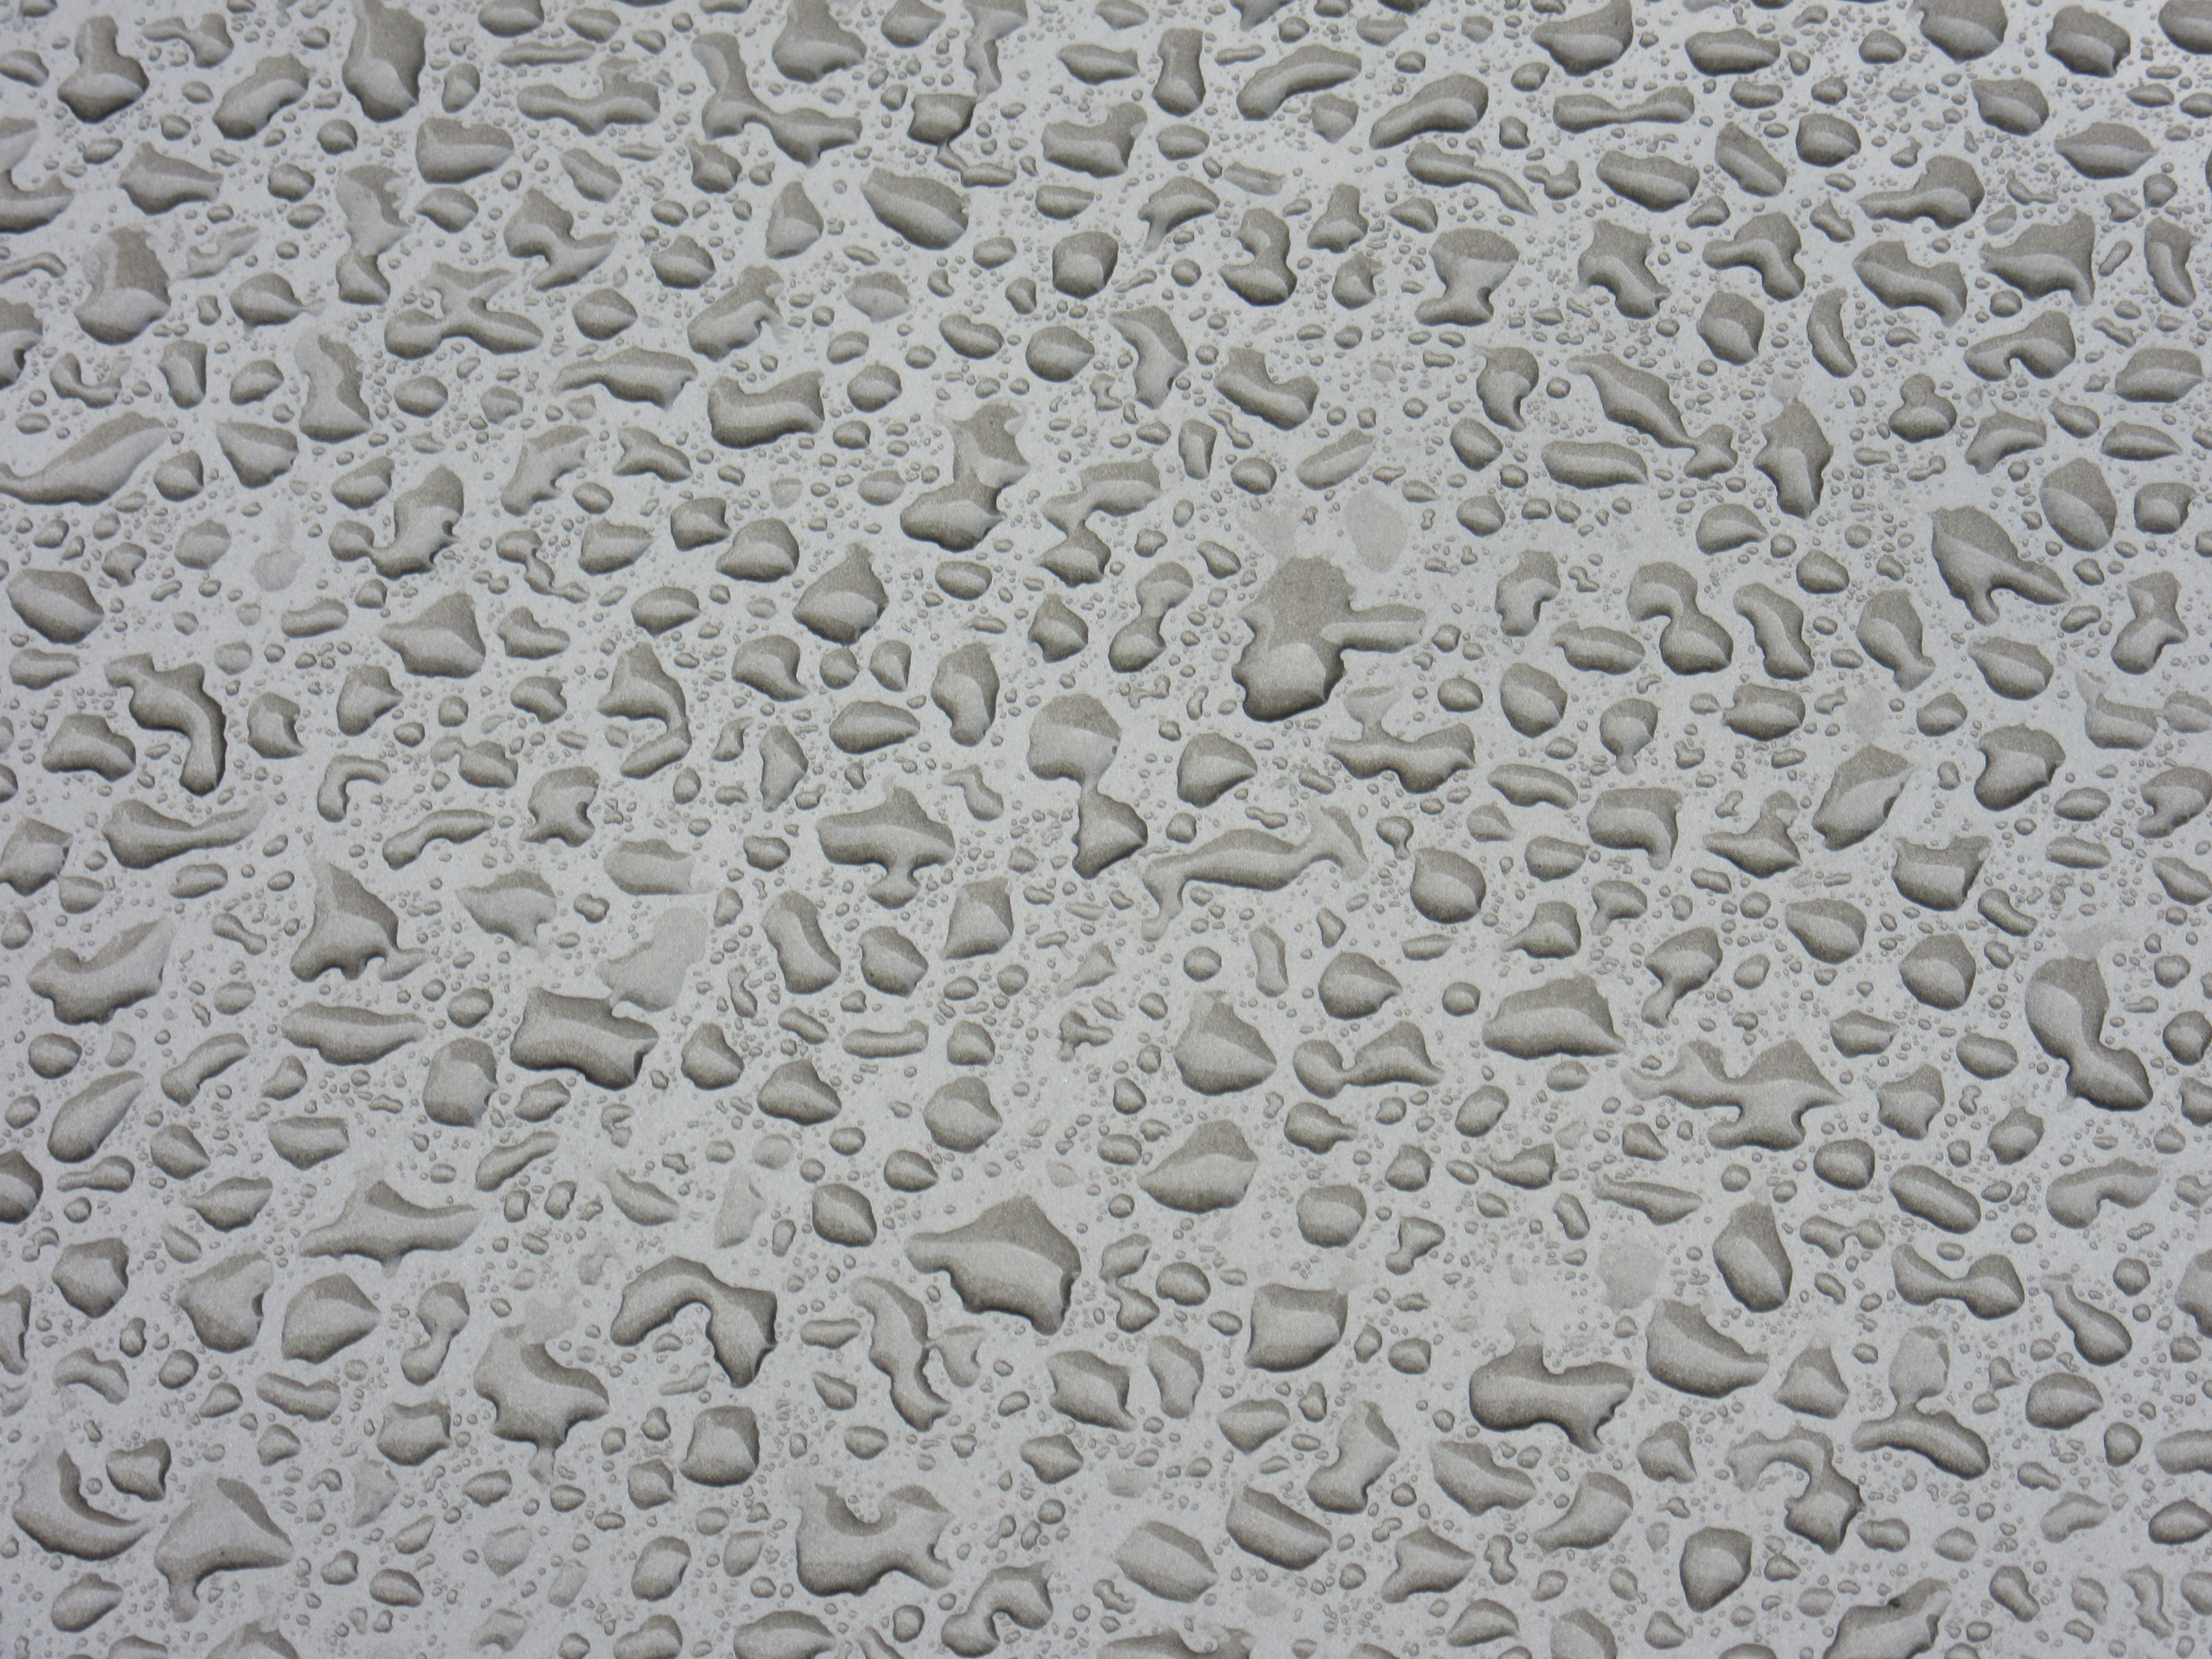
water, rain, floor, raindrop, wet, pattern, smooth, lace, paint, surface tension, material, drip, circle, surface, crochet, textile, art, background, design, shiny, drop of water, flooring, run off, doily, water repellent